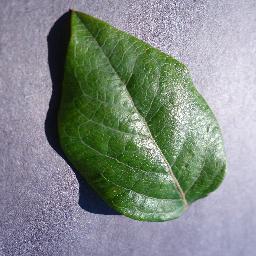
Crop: blueberry
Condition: healthy